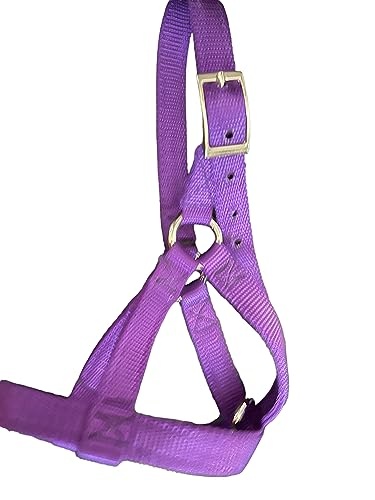
Cattle Halter Newborn Calf Yearling Cow Bull (Calf, Purple)
Brand: Retros Market
padded cattle halter yearling cow calf newborn
Category: Business & Industrial > Agriculture > Animal Husbandry > Livestock Halters